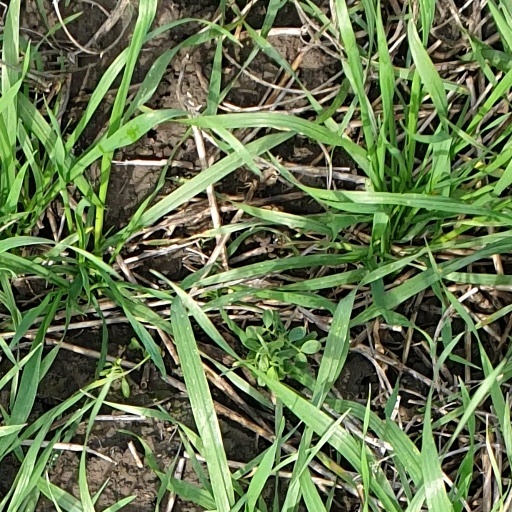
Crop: wheat